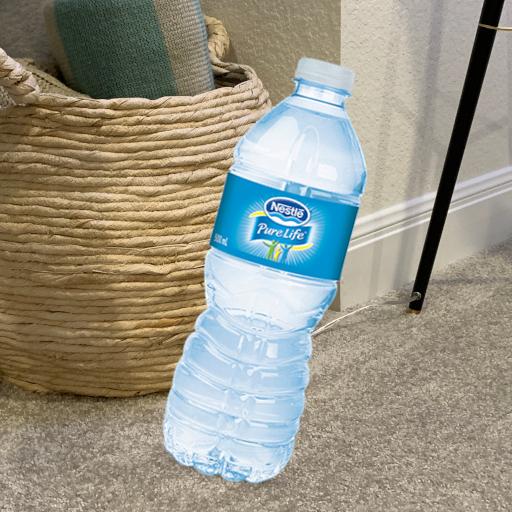
Label: bottles